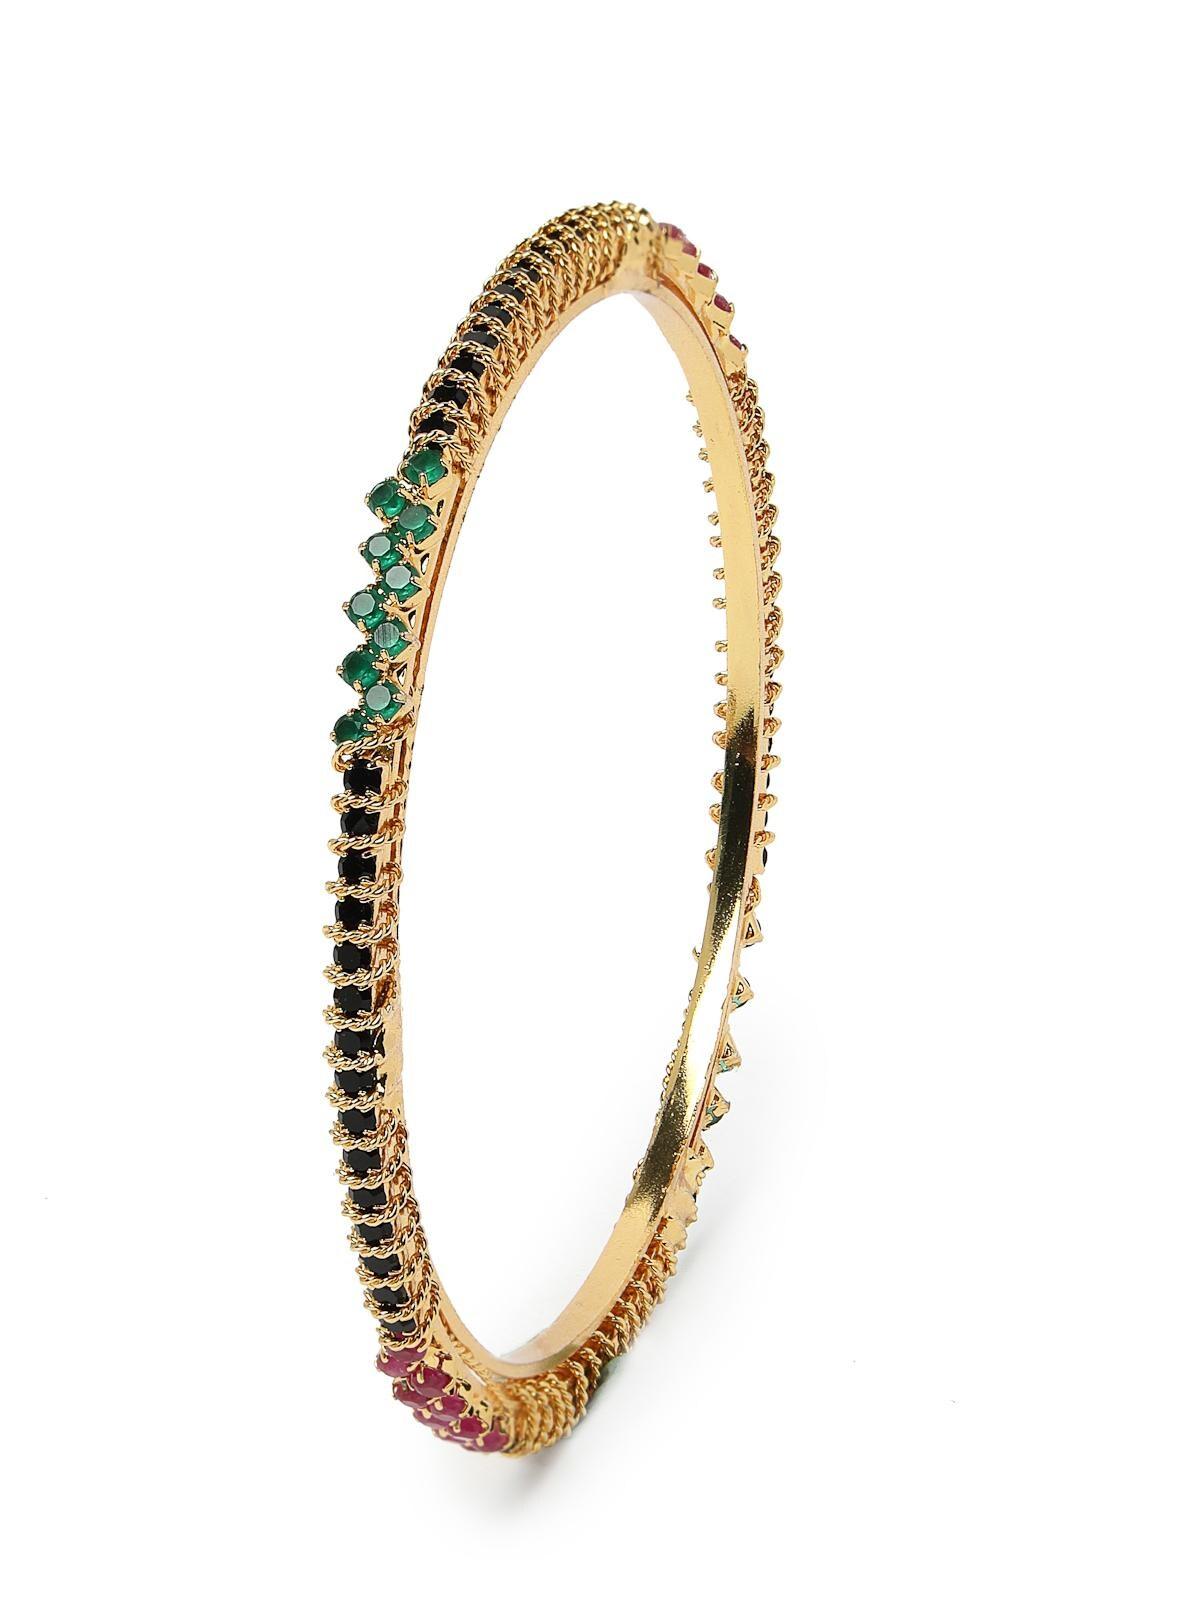
Sukkhi Classical Gold Plated Red And Green Thin Bracelet Bangle Set Jewellery for Women & Girls | Set of 4 Latest Design | Birthday Anniversary Gift for Women|B105871_2.6
Type: Bracelets & Bangles
Brand: Sukkhi
Price: Rs. 1028
 Adorn your wrists with the Sukkhi Classical Gold Plated Thin Bracelet Bangle Set for Women & Girls. This set of four emanates classical charm with a beautiful blend of red and green, showcasing the latest design trends in a traditional style. The gold-plated finish adds an exquisite touch to any ensemble. Sized at 2.4, 2.6 and 2.8, these thin bracelets make for a perfect birthday or anniversary gift, celebrating timeless elegance and cultural richness for the special women in your life with a set that's both classic and versatile.Disclaimer:There may be slight variation in shade and colour due to photographic effects and monitor settings
Included: 4 Bangles